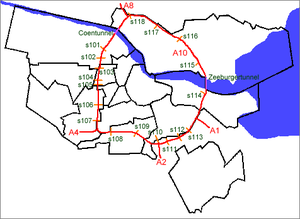
L'autoroute néerlandaise A10 est la ceinture périphérique d'Amsterdam, la capitale des Pays-Bas. Sa longueur est de 32 km.